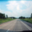
Label: road